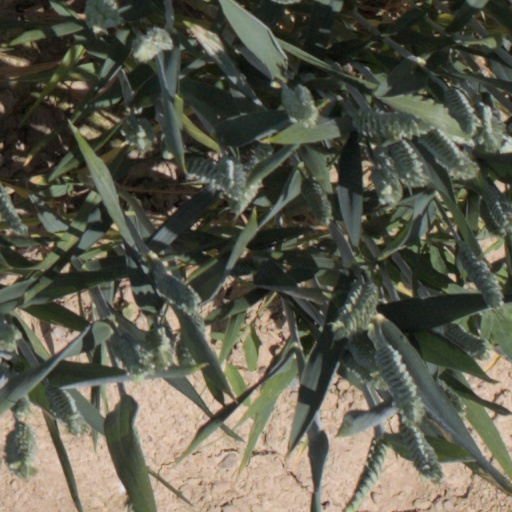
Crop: wheat